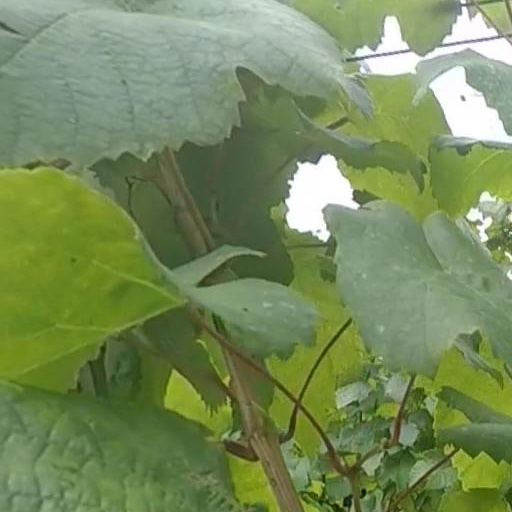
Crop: grape